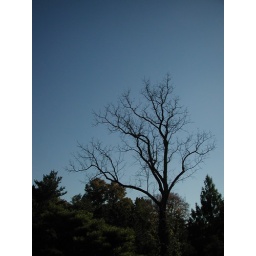
Bare branches against blue sky